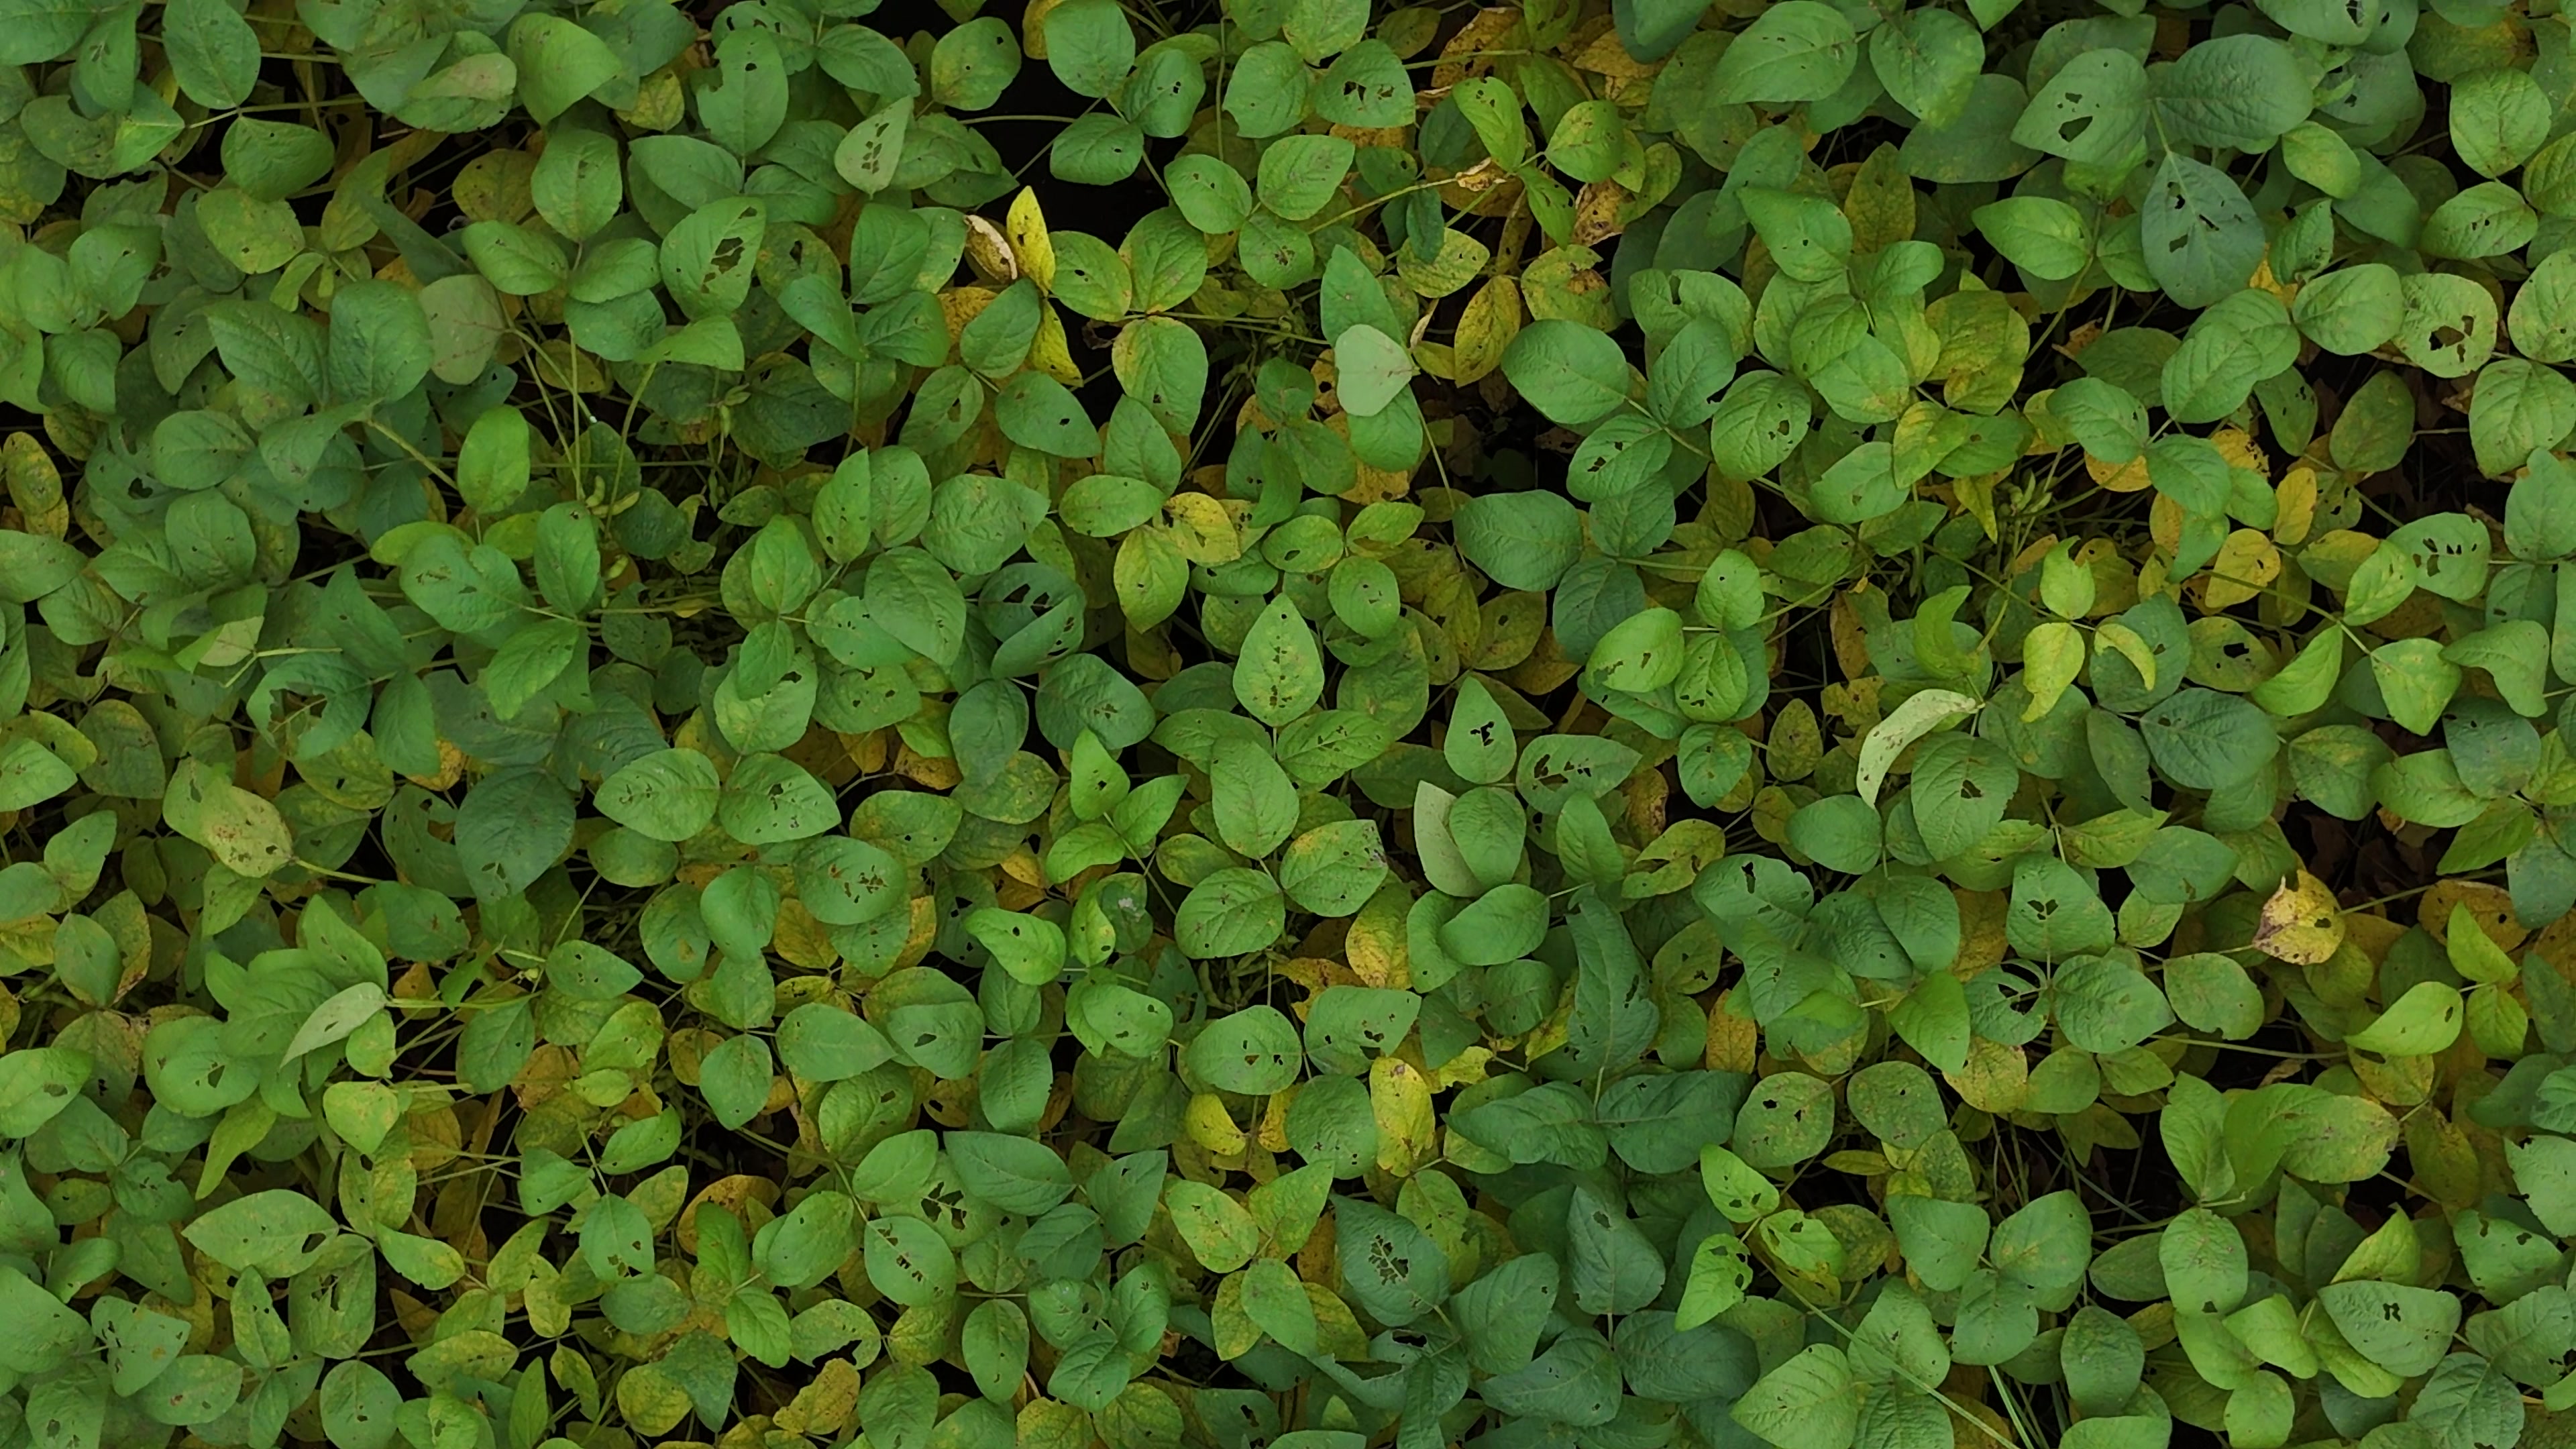
Label: Mosaic